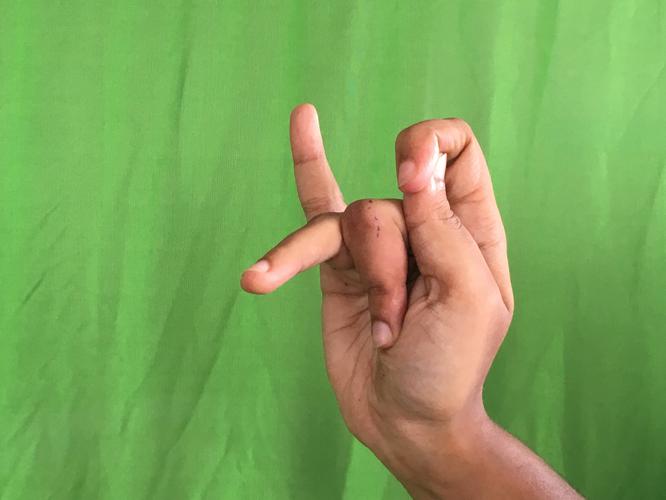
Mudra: Katakamukha_3
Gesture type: single_hand